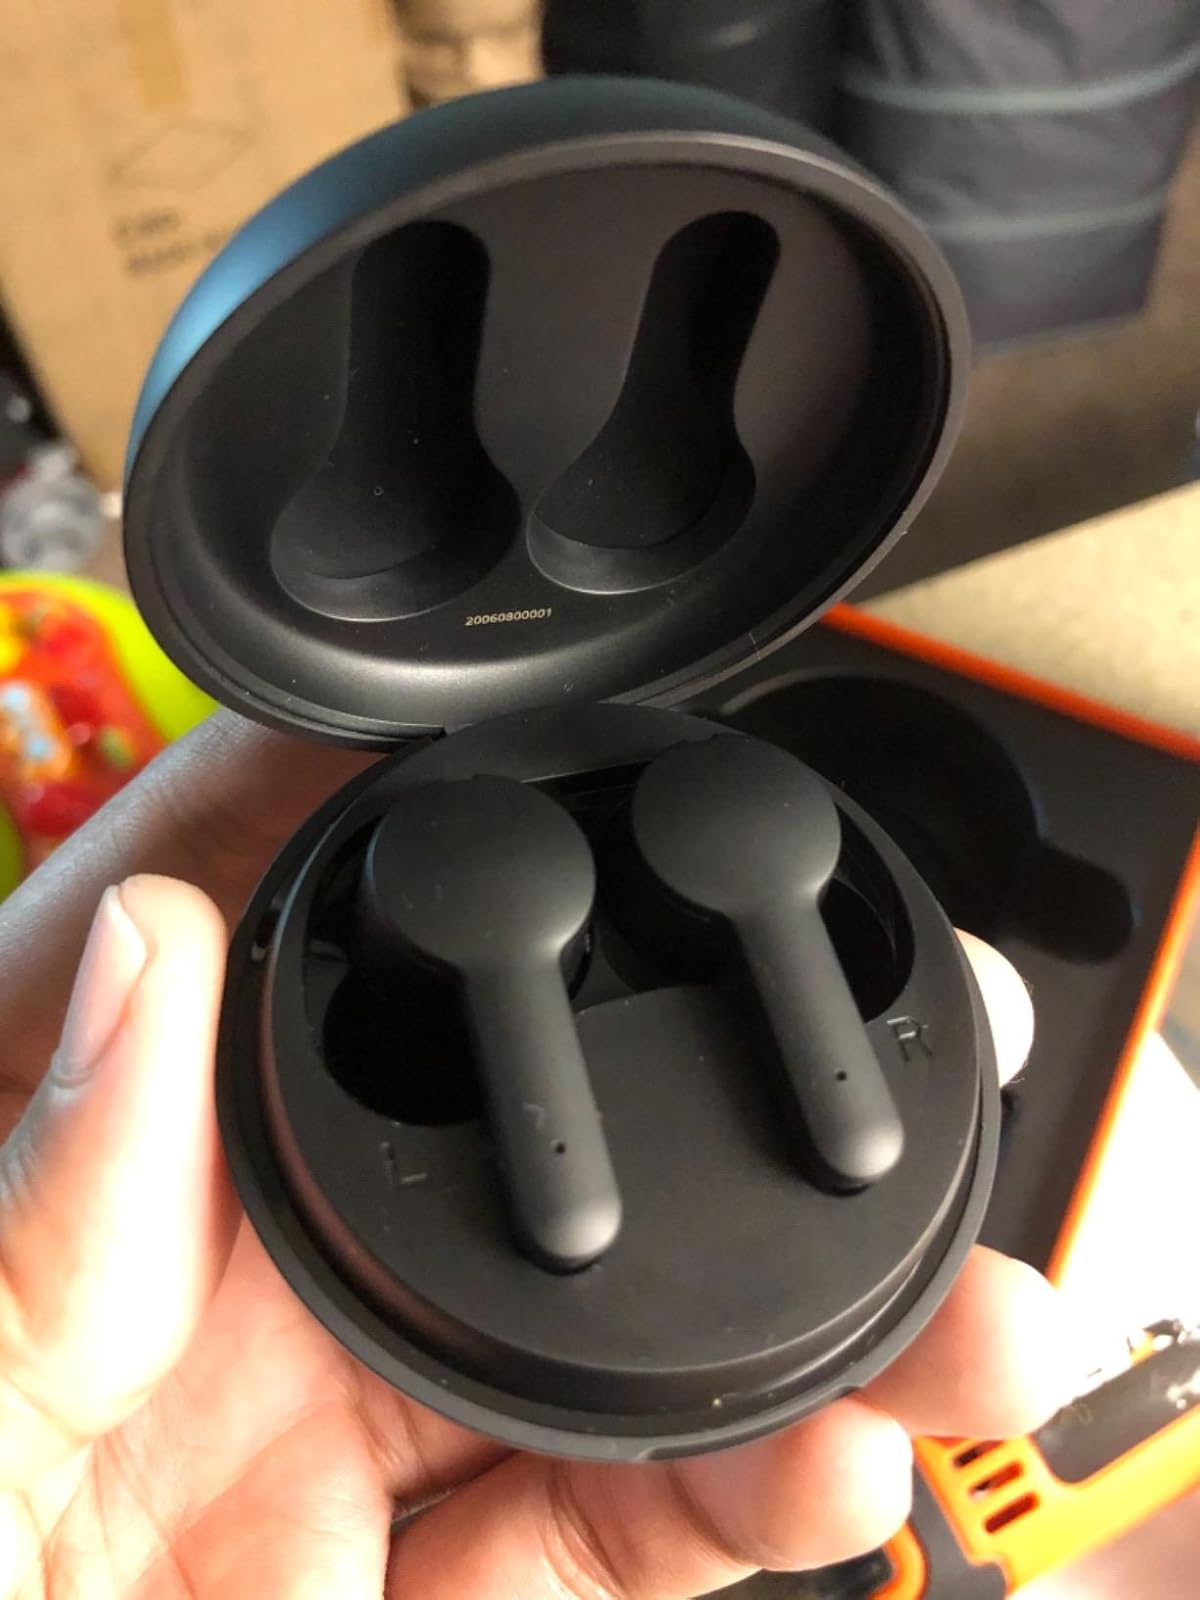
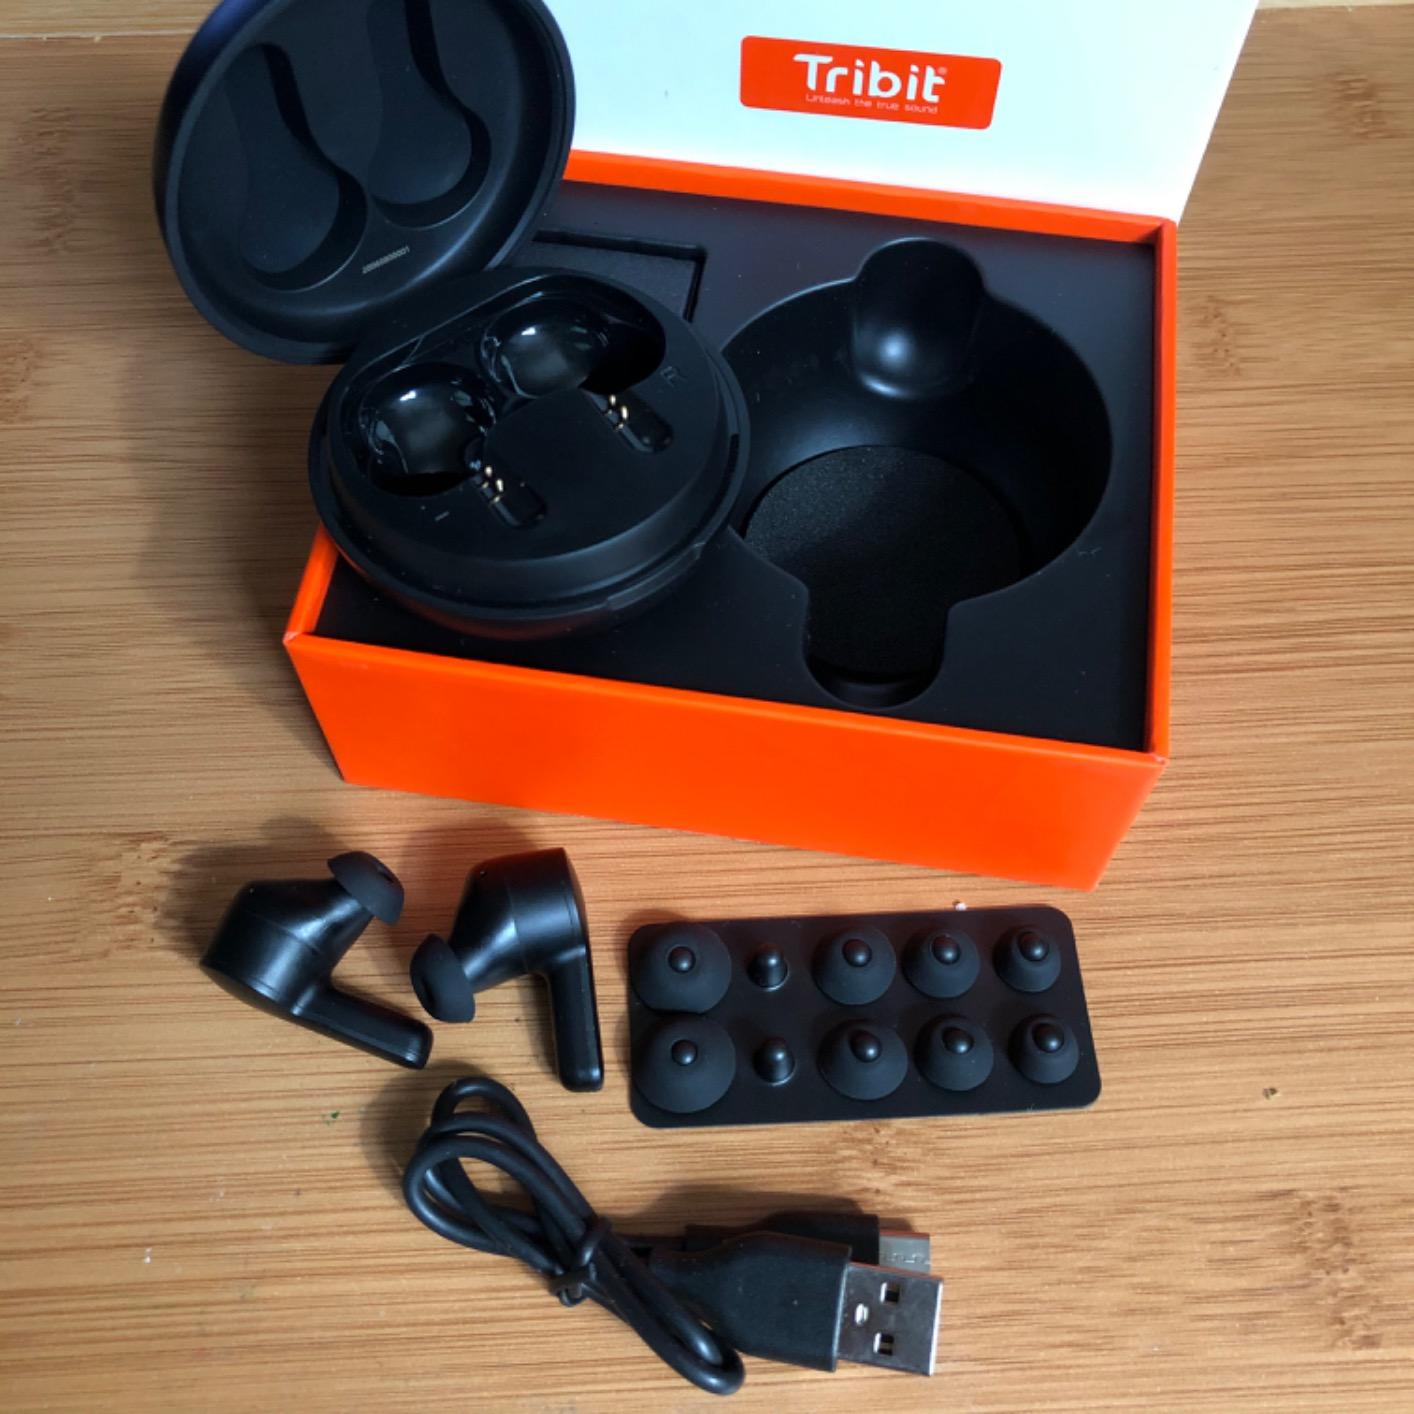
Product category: earbuds
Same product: yes